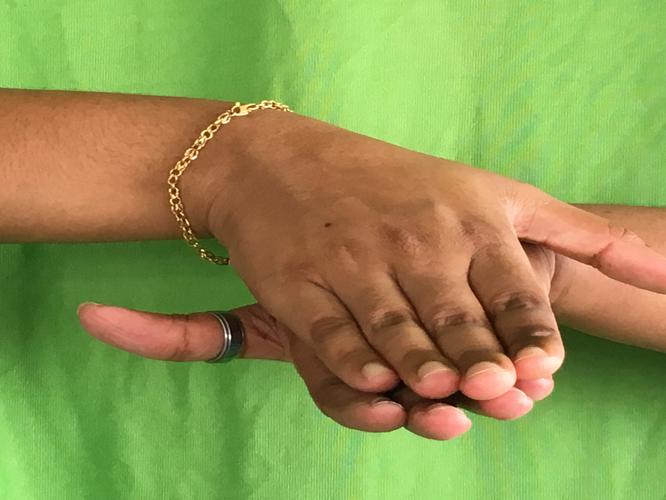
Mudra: Matsya
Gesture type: double_hand